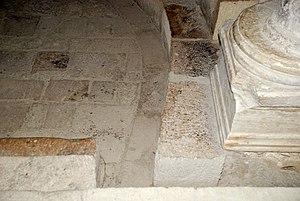
Cathédrale de Vaison la Romaine- Abside de plan outrepassé (détail)
L'arc outrepassé ou arc en fer à cheval est un arc qui dessine un arc de cercle plus grand que le demi-cercle.